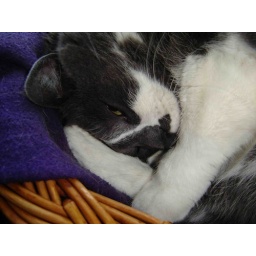
fat cat snoozing in his new home in my office